Shéhérazade (Frederica von Stade recording)

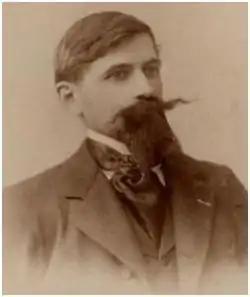
Tristan Klingsor

Alan Blyth reviewed the album on LP in "Gramophone" in July 1981, comparing von Stade's performance of "Chansons madécasses" with a version sung by Janet Baker, and comparing her performance of "Shéhérazade" with versions sung by Baker, Régine Crespin and Jessye Norman.